Devon Militia

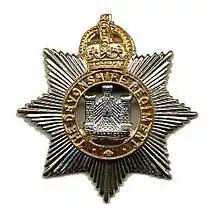
The badge of the East Devon Militia, adopted by the whole of the Devonshire Regiment in 1883.

Under the 'Localisation of the Forces' scheme introduced by the Cardwell Reforms of 1872, Militia infantry regiments were grouped into county brigades with their local Regular and Volunteer battalions. For the 1st and 2nd Devons this was Brigade No 34 (County of Devon) in Western District alongside the 11th Foot and the Devonshire Volunteers] The Militia were now controlled by the War Office rather than their county Lord Lieutenant, and officers' commissions were signed by the Queen. A mobilisation scheme began to appear in the "Army List" from December 1875. This assigned places in an order of battle to Militia units serving with Regular units in an 'Active Army' and a 'Garrison Army'. The 1st and 2nd Devon Militia were both assigned to the Garrison Army in the Plymouth defences.